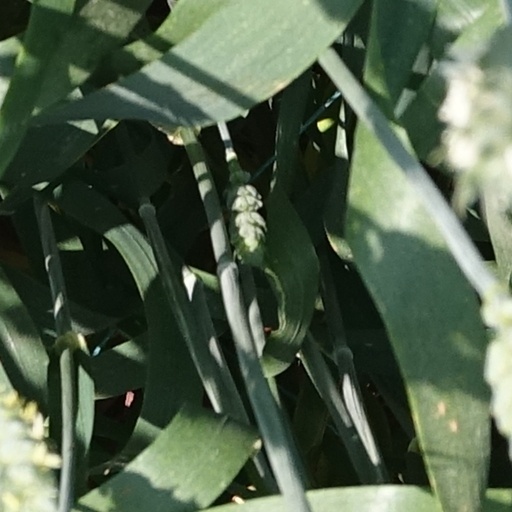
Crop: wheat